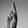
ASL letter: R